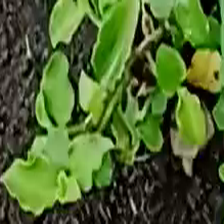
Weed species: Kena_(Commplina_benghalensio)